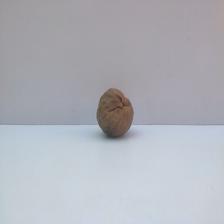
Size: Spoiled